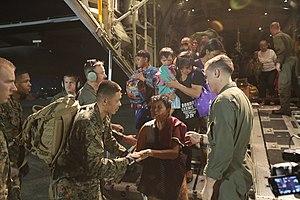
Le typhon Haiyan est le 35ᵉ cyclone tropical de la saison cyclonique 2013 dans le nord-ouest de l'océan Pacifique et le douzième à avoir atteint le seuil de typhon. Le nom Haiyan provient de la liste fournie à l'OMM par les pays riverains de la côte du Pacifique, dans ce cas la République populaire de Chine, et signifie « pétrel ». Ce super typhon, équivalent à un ouragan de catégorie 5 sur l'échelle de Saffir-Simpson, a donné des vents soutenus estimés de 230 km/h sur dix minutes et de 315 km/h sur une minute. Il est considéré comme le typhon le plus intense de la saison dans cette région du globe et l'un des plus violents jamais enregistrés.